Fort des Basses Perches

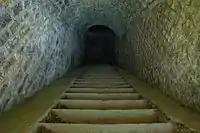
Access to the southwest counterscarp.

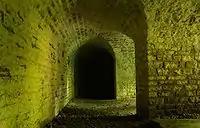
Southwest counterscarp.

The Fort des Basses Perches is small compared to others in the Belfort defensive array. It accommodated 126 soldiers, 4 non-commissioned officers, and 2 officers. Initial cost was 939,000 francs d'or. It was initially armed with 4 155mm long guns, 9 138mm guns, 4 121mm guns, 1 22mm howitzer and 2 22mm mortars.